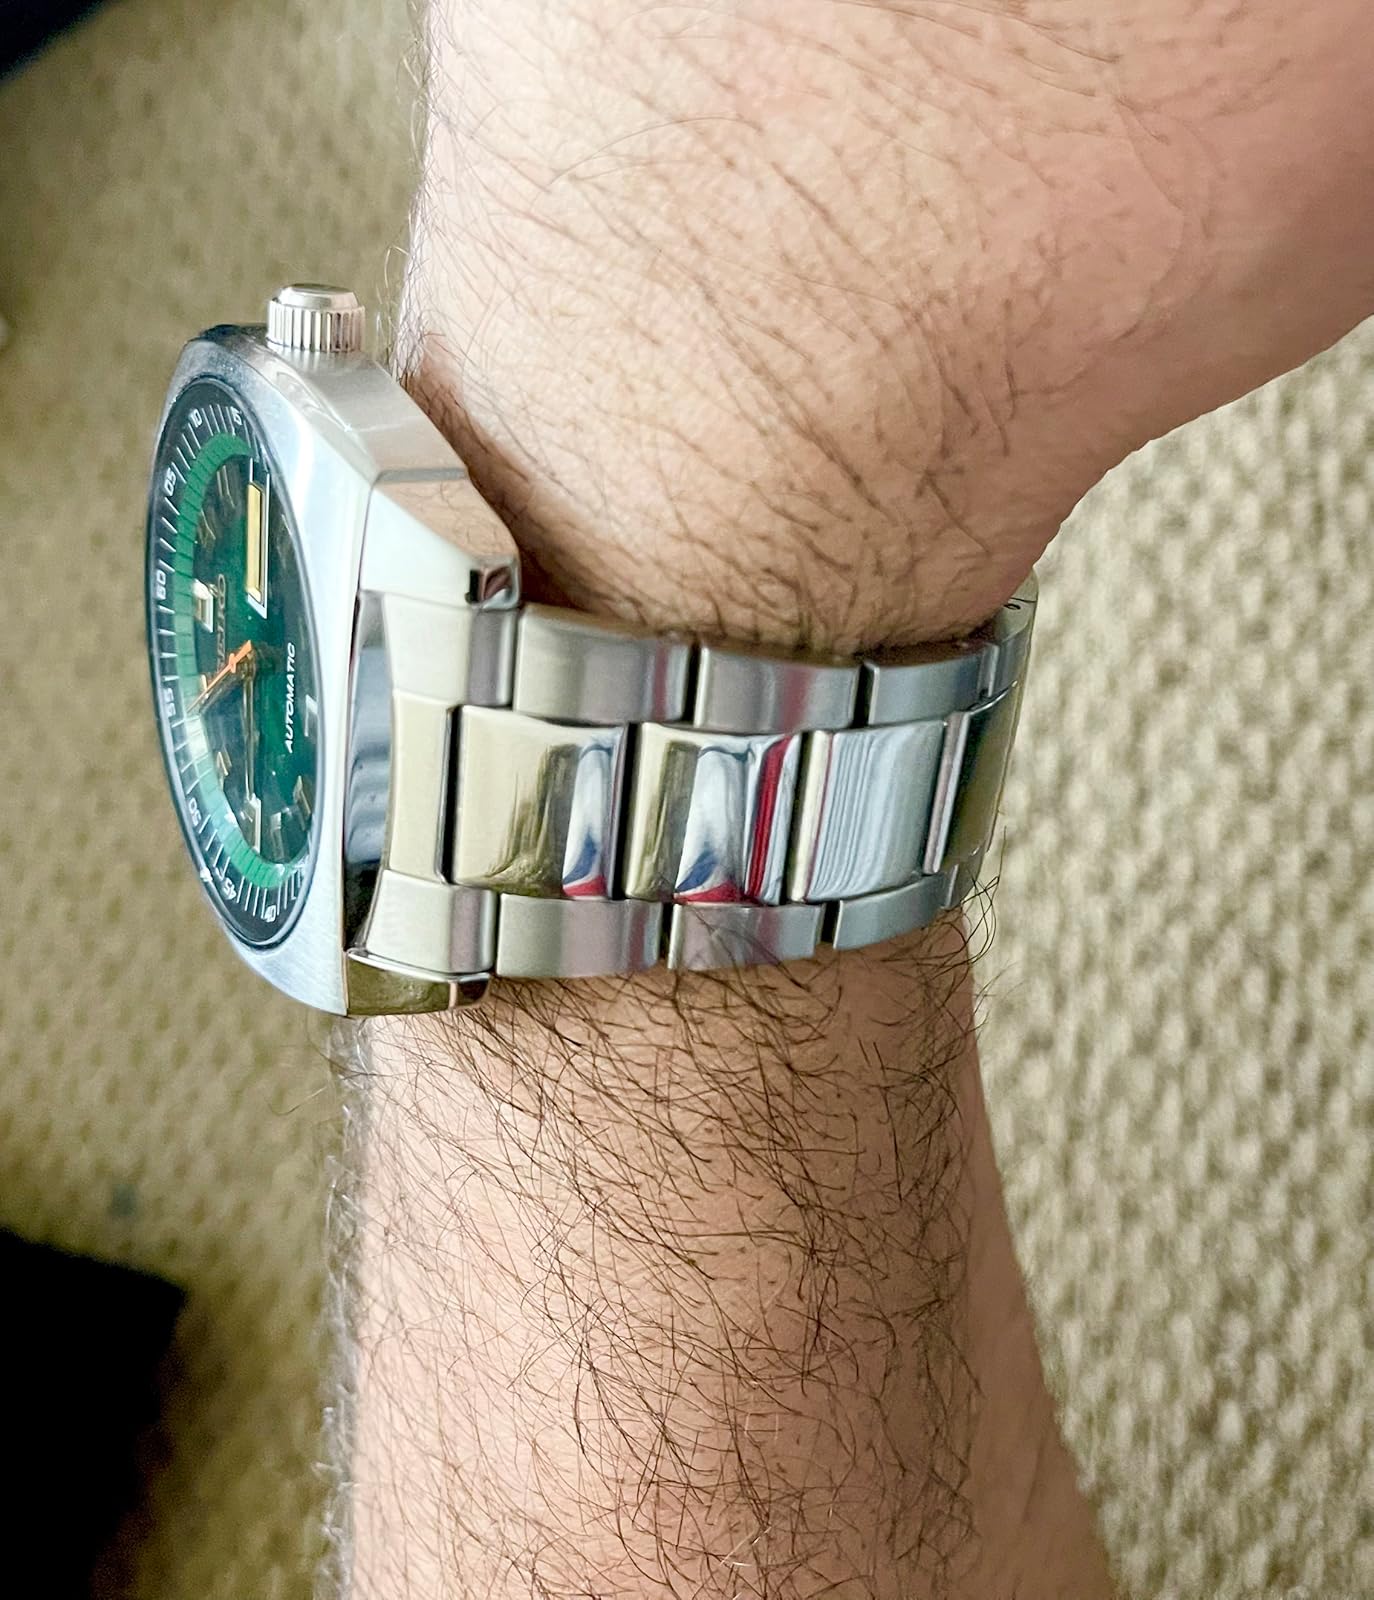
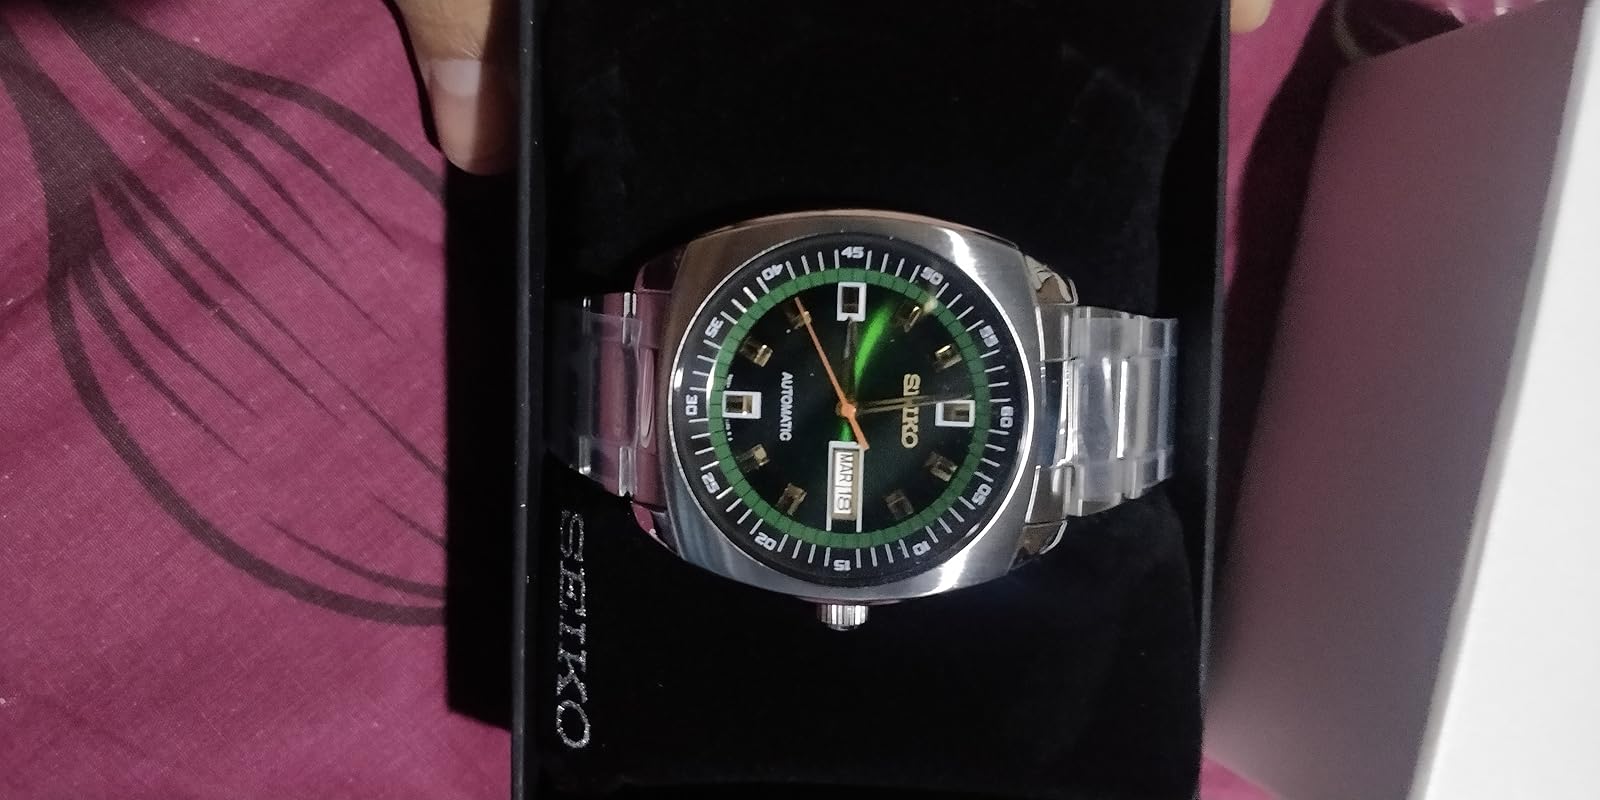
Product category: accessories_watch
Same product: yes